Miyanosawa Station

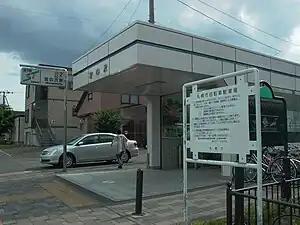
The street level view of Exit 2.

Miyanosawa Station (宮の沢駅) is a metro station in Nishi-ku, Sapporo, Hokkaido, Japan. The station number is T01.